Marlon Freitas

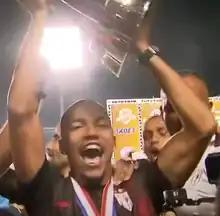
Marlon Freitas in 2022

Marlon Rodrigues de Freitas (born 27 March 1995), known as "Magic Freitas", is a Brazilian professional footballer who plays as a midfielder for Botafogo and Brazil.